Polski Fiat 125p

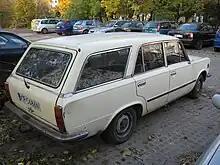
1984–1986 FSO 125p Kombi

There were two main versions, differing in the engine employed: the 1300 model (1295 cc), entering into production in 1968 to go on until the late 1980s, and the 1500 (1481 cc), from 1969. Polish cars differed in many details from Italian ones: most visible were the double round headlights instead of the square ones, simpler bumpers and front grill, orange color front turn signal lenses, simpler body sheet metal stampings, and the old Fiat 1300/1500 chassis and interior (dashboard, column shifter etc.). A less visible but more significant change in the Polski Fiat was a safer flat fuel tank above the rear axle, instead of Fiat's vertical tank on the rear right-hand side. In addition, all four wheels had disc brakes, which was, even by today's standards, a huge safety and reliability upgrade from the Italian model.